Mason Sears

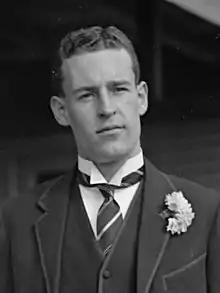
Sears in 1924

Philip Mason Sears (born December 29, 1899 — December 13, 1973) was an American politician and diplomat who served as an ambassador, member of the Massachusetts General Court, and the Chairman of the Massachusetts Republican Party.